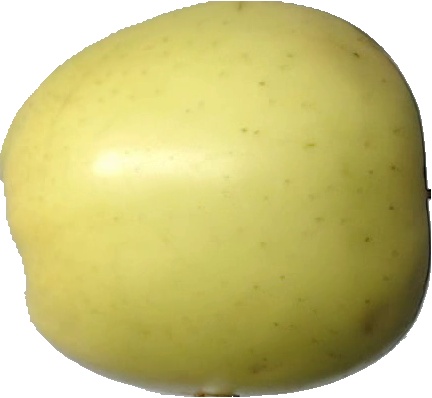
Label: apple_golden_2